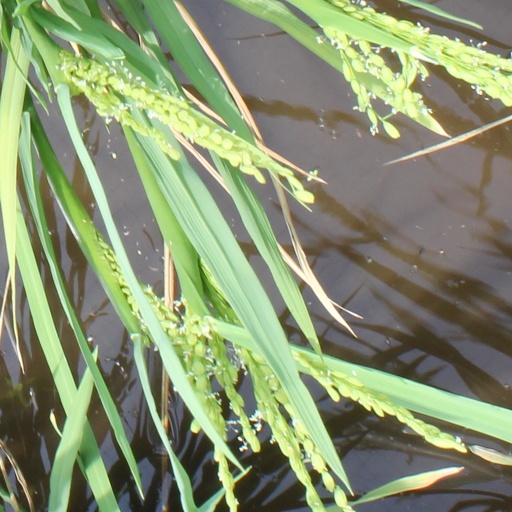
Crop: rice